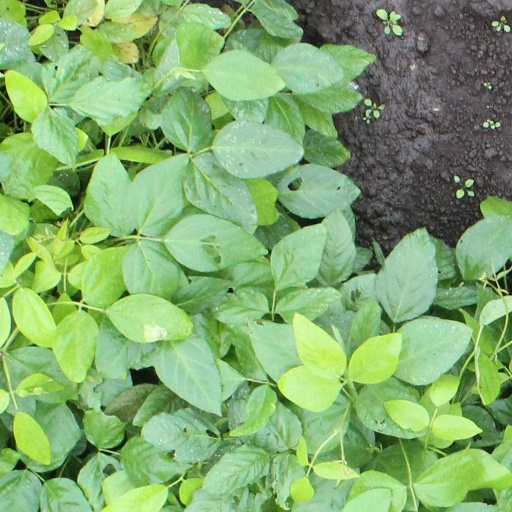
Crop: soybean